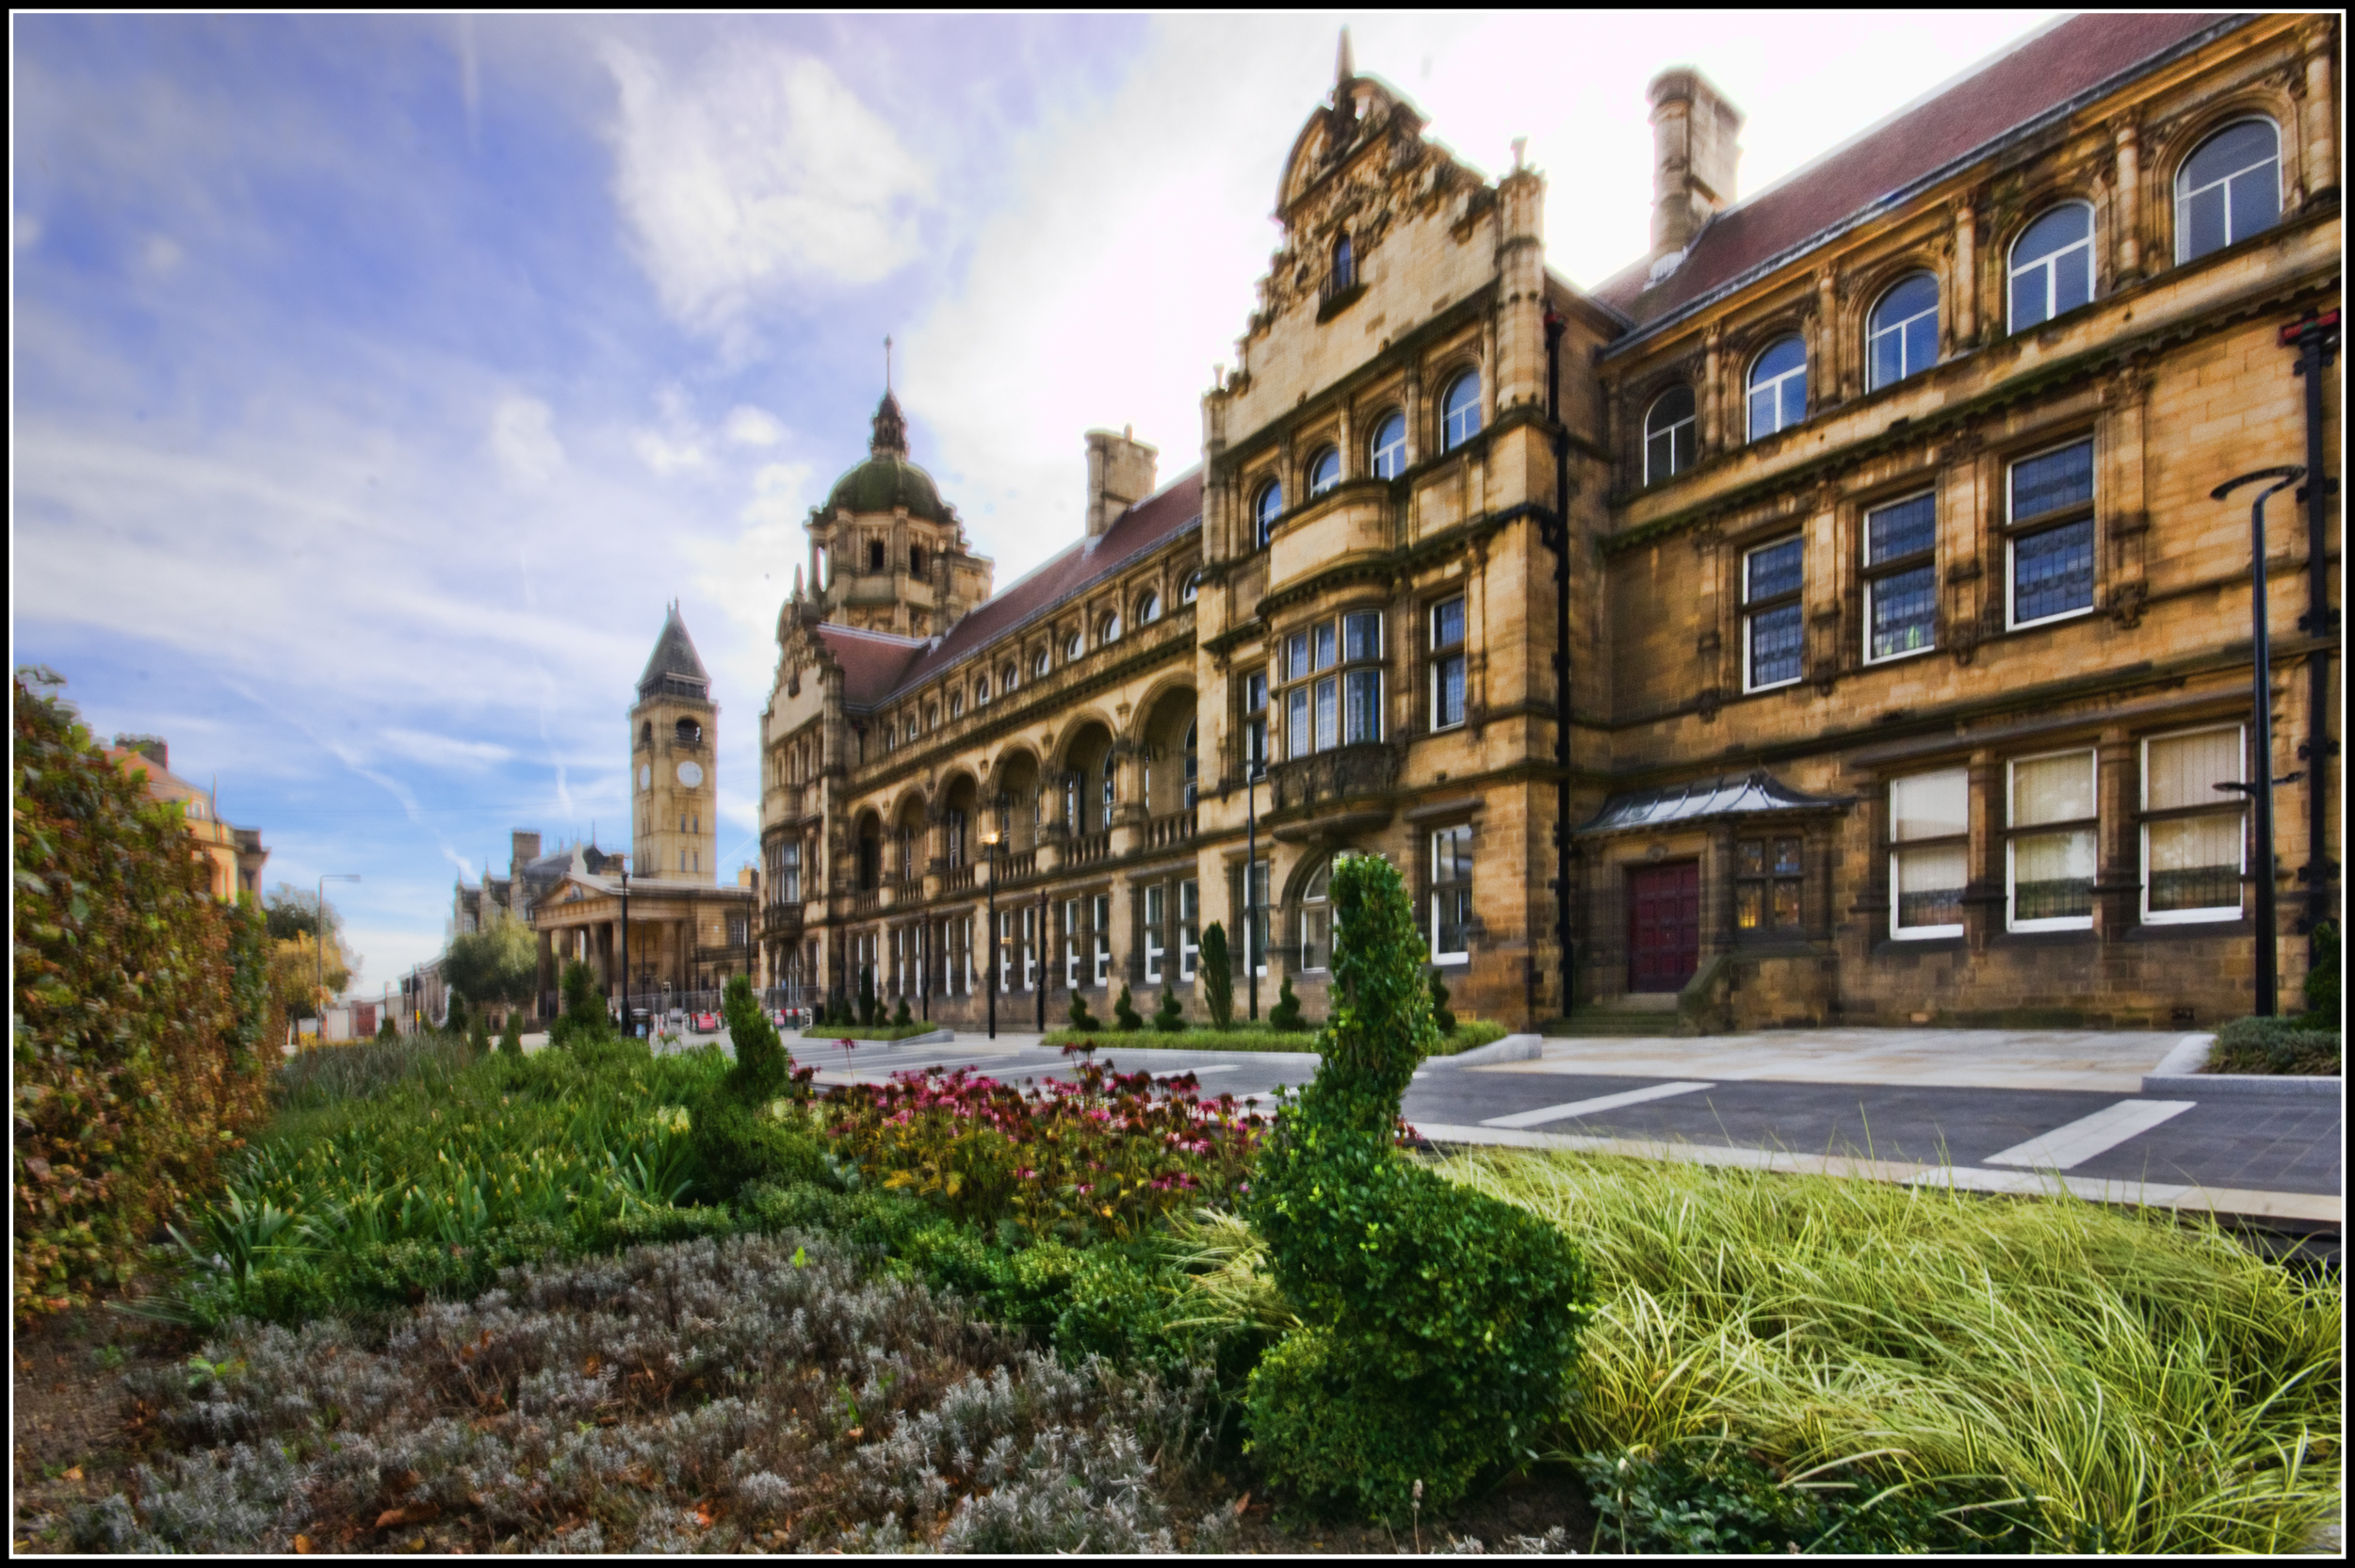
architecture, sky, mansion, town, building, palace, old, home, stone, cityscape, green, hall, plaza, landmark, facade, property, blue, tourism, waterway, plants, hdr, wide, angle, pentax, sigma, heritage, government, council, wakefield, estate, victorian, k5, condominium, neighbourhood, regeneration, residential area